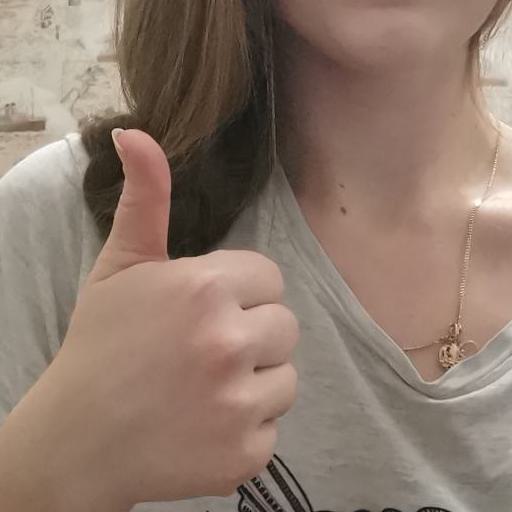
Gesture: like